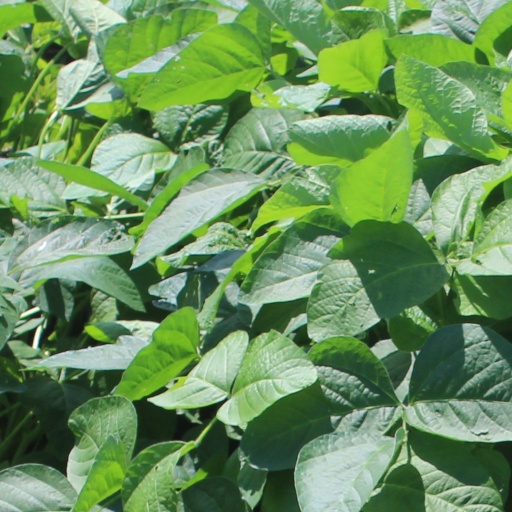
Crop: soybean